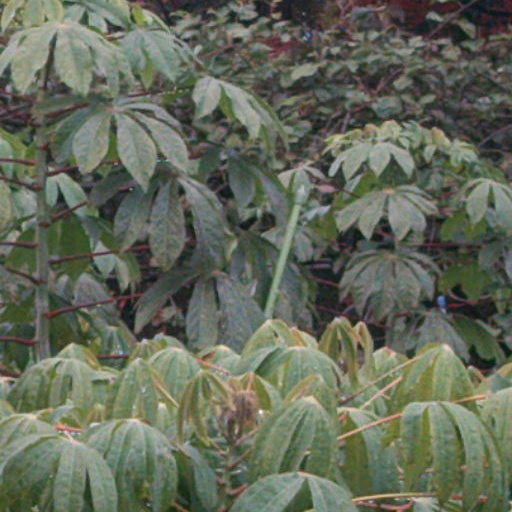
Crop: cassava